Stillwater–Ngākawau line

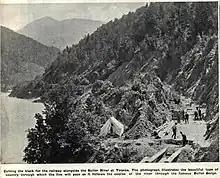
Construction at Tiroroa

Tiroroa camp was started in 1926, either side of the main road (married huts up the hill and single huts towards the river) from Westport. It had a YMCA recreation hall (opened about 1928), bath houses, a tennis court, 9 married men's cottages, 63 single huts, a school for 30 children and an office. A workshop, stores and engine shop were beside the road. Part of the camp was flooded in 1936. Electricity came in 1938. Buildings from the camp (and Tunnel and Blackwater camps) were finally put up for sale in 1941, when only the bridges were unfinished. The site is now again covered in bush.